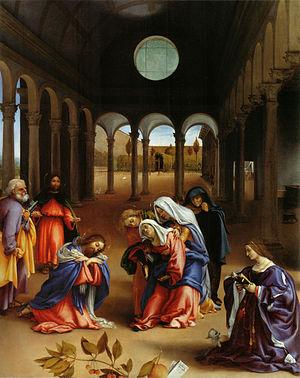
Lorenzo Lotto, né à Venise en 1480 et mort à Lorette en 1556, est un peintre vénitien du XVIᵉ siècle, contemporain de Titien, qui a été actif entre la Vénétie, Bergame et les Marches.
La représentation artistique de Jésus-Christ dans l'art chrétien, est devenue un thème majeur de l'art occidental, ainsi qu'en Europe orientale. Jésus-Christ a été représenté de différentes manières au cours des époques, ainsi que pour illustrer les différents épisodes de sa vie codée par l'iconographie chrétienne.